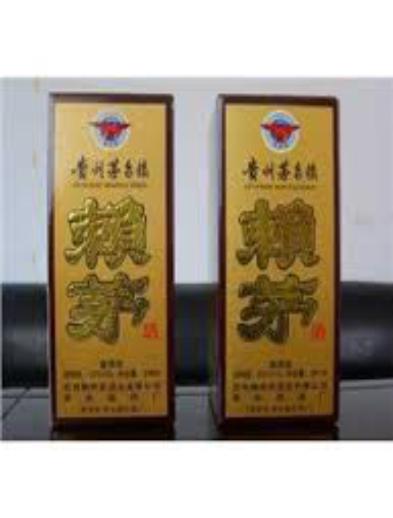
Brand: laimao
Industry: Food